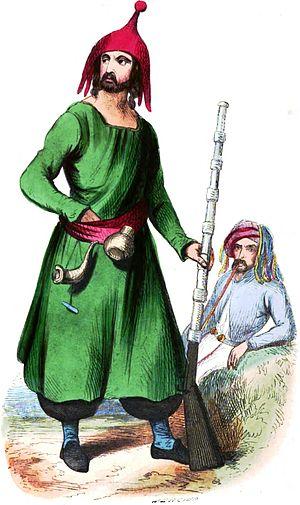
Le pachalik ou eyalet de Chahrizor est une ancienne province de l'Empire ottoman, dans l'actuel Kurdistan irakien, qui a existé de 1554 à 1862. Elle a eu pour capitale Kirkouk puis, à partir de 1784, Souleimaniye.